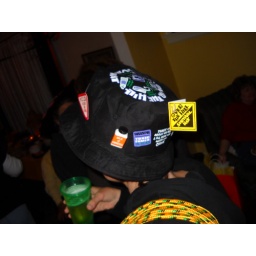
over the hill survival hat